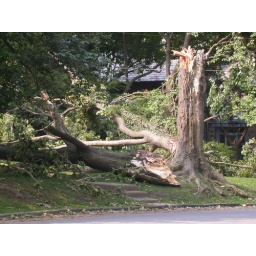
this house escaped being clobbered by the tree. Some other houses were not so lucky.